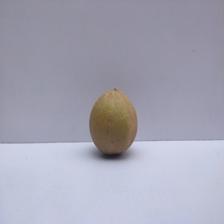
Size: Medium